French ship Courageux (1753)

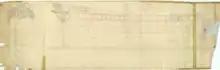
Plans of the "Courageux", 1761

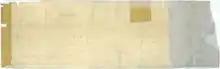
Another view of the "Courageux", 1761

"Courageux" was a 74-gun ship of the line of the French Royal Navy. Her keel of was laid down at Brest in April 1751, and her dimensions as built were along the gun deck, with a beam of and a depth in the hold of . At 1,721 tons burthen, her size was typical for French 74s, which were at least 100 tons larger than their British equivalents. When fully manned, she would have carried a complement of 650 men.